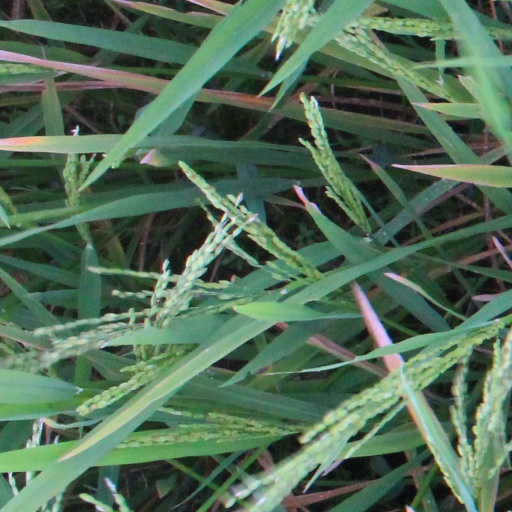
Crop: rice